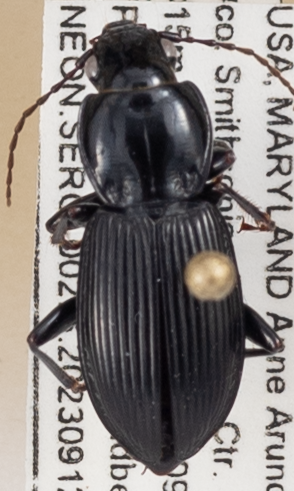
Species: Pterostichus stygicus
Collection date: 2023-09-12
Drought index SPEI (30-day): -0.39
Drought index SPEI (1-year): -0.39
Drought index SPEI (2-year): -0.1